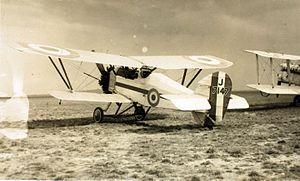
L'Armstrong-Whitworth Siskin est un des tout premiers avions de chasse développé en Grande-Bretagne après la Première Guerre mondiale. Mis en service en 1924, ce fut le premier chasseur métallique à entrer en service dans la RAF. Il devait rester en service jusqu’en 1932. Bien que légèrement sous-motorisé, l’avion était d’une agilité remarquable et chaque meeting de la RAF entre 1925 et 1931 fut l’objet de brillantes manifestations de voltige mettant en évidence les qualités de ce biplan.